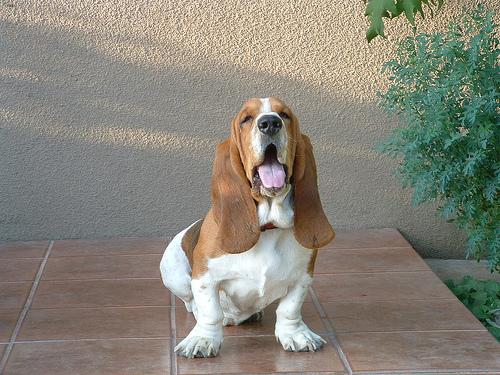
Breed: basset hound